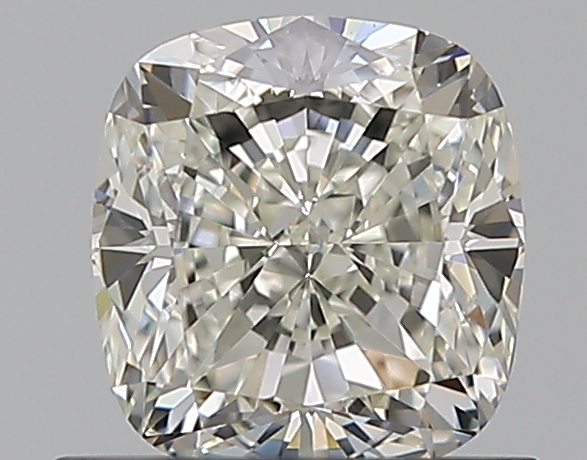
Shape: cushion
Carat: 0.9
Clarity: VS2
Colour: J
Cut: EX
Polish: EX
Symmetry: EX
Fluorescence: N
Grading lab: GIA
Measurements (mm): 5.57 x 5.19 x 3.59